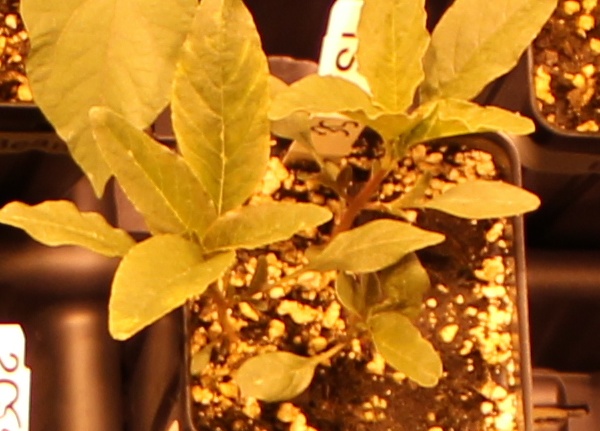
Label: Waterhemp